Electoral history of the Labour Party (UK)

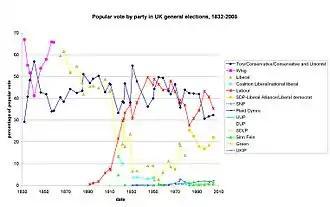
A graph showing the percentage of the popular vote received by major parties in general elections (1832–2005)

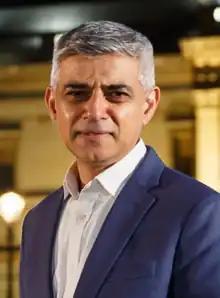
Sadiq Khan, Mayor of London since 2016

The voting system for general elections in the UK is the first past the post system. The first general election the party faced, then the Labour Representation Committee, was only six months after the inauguration of the party. Fifteen LRC candidates were put forward for the election, two of which were elected in 1900. In 1903, the Secretary of the LRC Ramsay MacDonald and the Liberal Party's Chief Whip Herbert Gladstone formed a secret electoral pact between the two parties. The party continued to grow over the following decade and by the December 1910 general election, Labour had 42 MPs.